Jean Benner

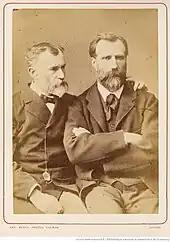
Emmanuel and Jean Benner, 1883, National and University Library of Strasbourg

Twins Jean and Emmanuel Benner were born in March 1836 in Mulhouse, Alsace, France to Jean Benner-Fries.